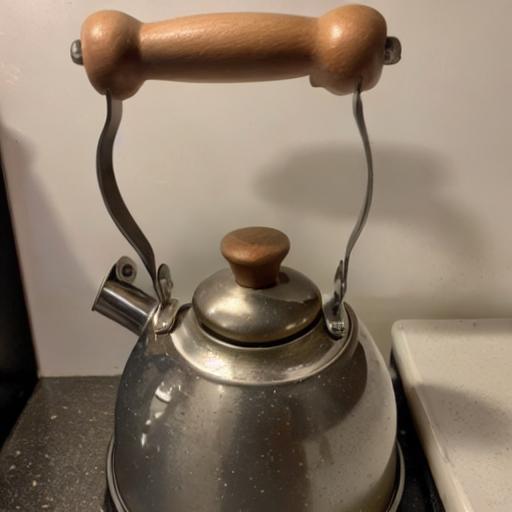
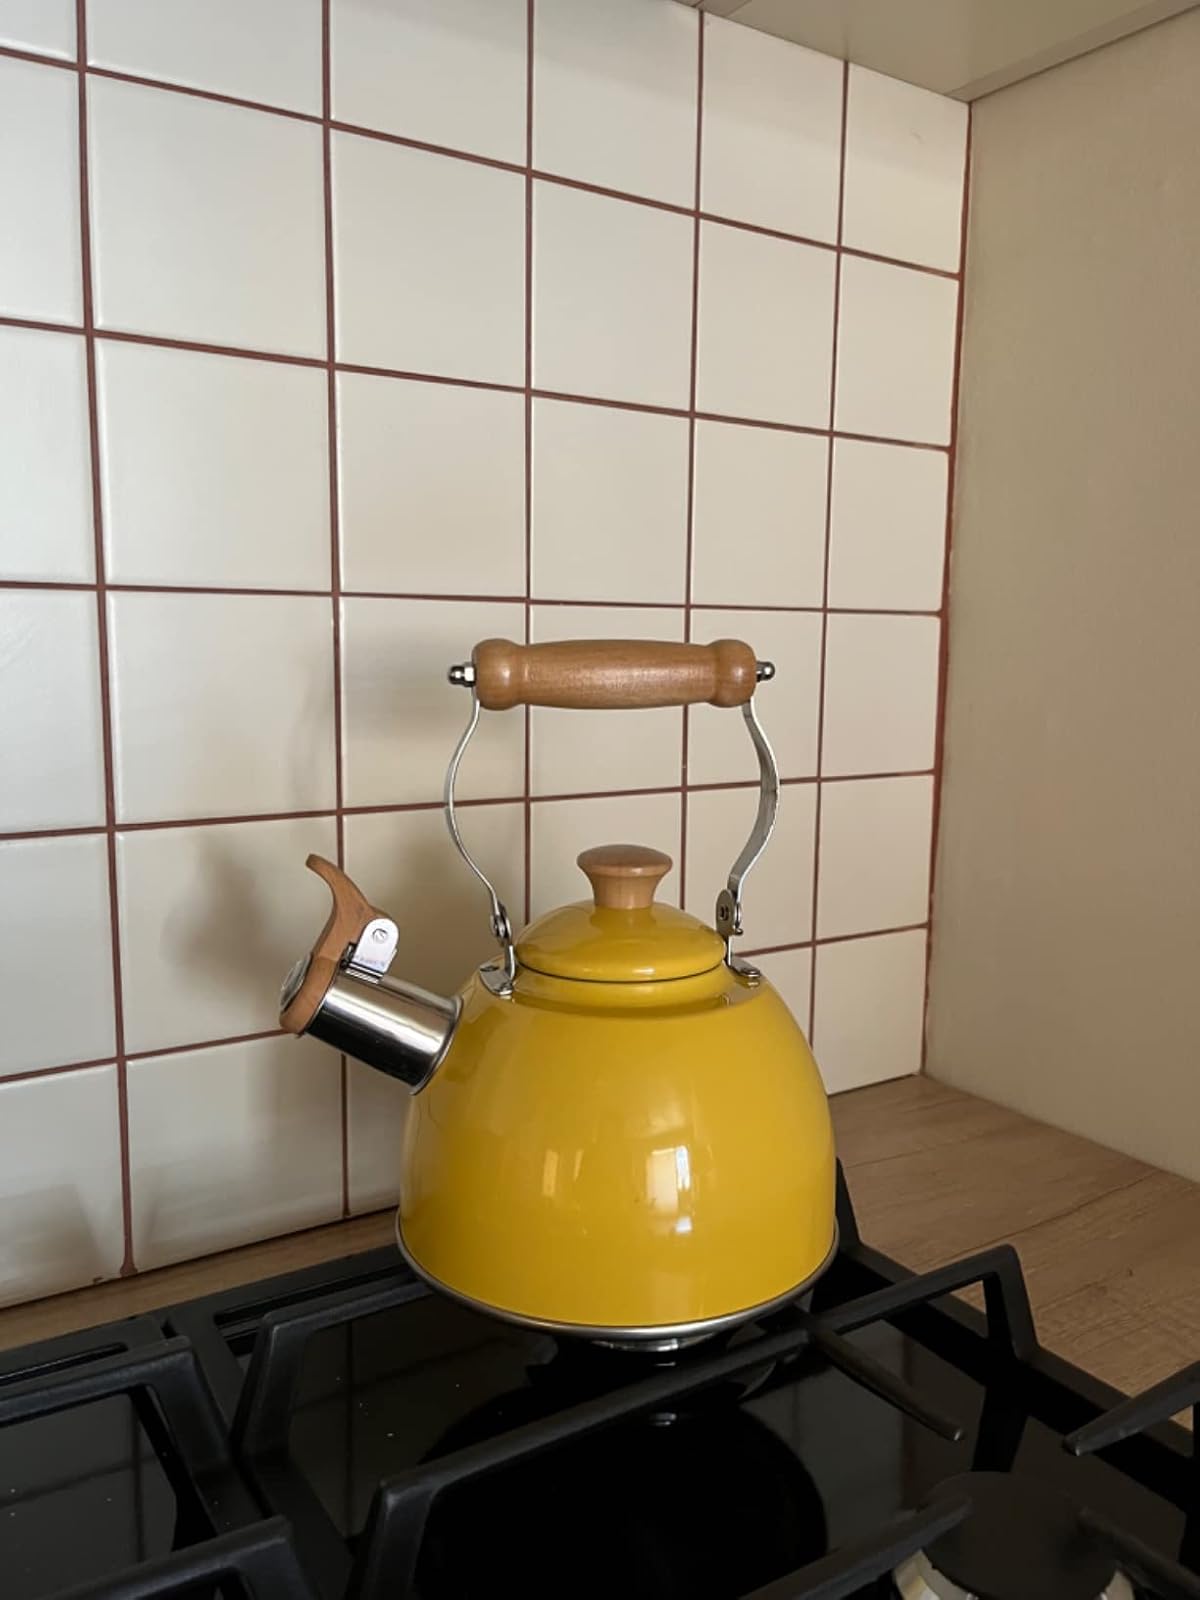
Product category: items_kettle
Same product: no